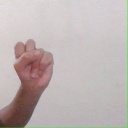
अक्षर: स